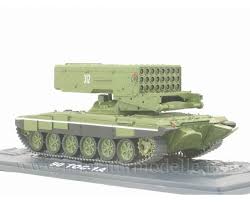
Label: TOS-1